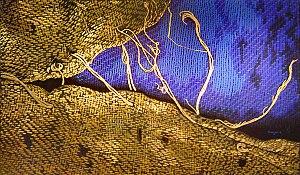
Miroir de Terre, tapisserie de Michel Degand, Hôtel du Département du Nord, 2007
Michel Degand, né en 1934 à Loos-lez-Lille, est un artiste français, cartonnier, artiste peintre, plasticien et sculpteur.